Acton, Wrexham

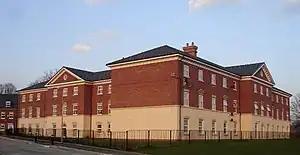
Acton Hall, rebuilt in modern materials in 2005

Sir Griffith Jeffreys (Judge Jeffreys' nephew) rebuilt the family home between 1687 - 1695. His wife Dame Dorothy set up a charity in her will which helped found many of the first schools in Wrexham.